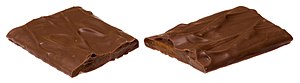
Daim
En Daim-bar, der er delt i to.
Daim er en hård karamelbar med chokoladeovertræk. Chokoladen er mest populær i Skandinavien, men bliver også solgt i blandt andet Frankrig, Tyskland og Storbritannien.